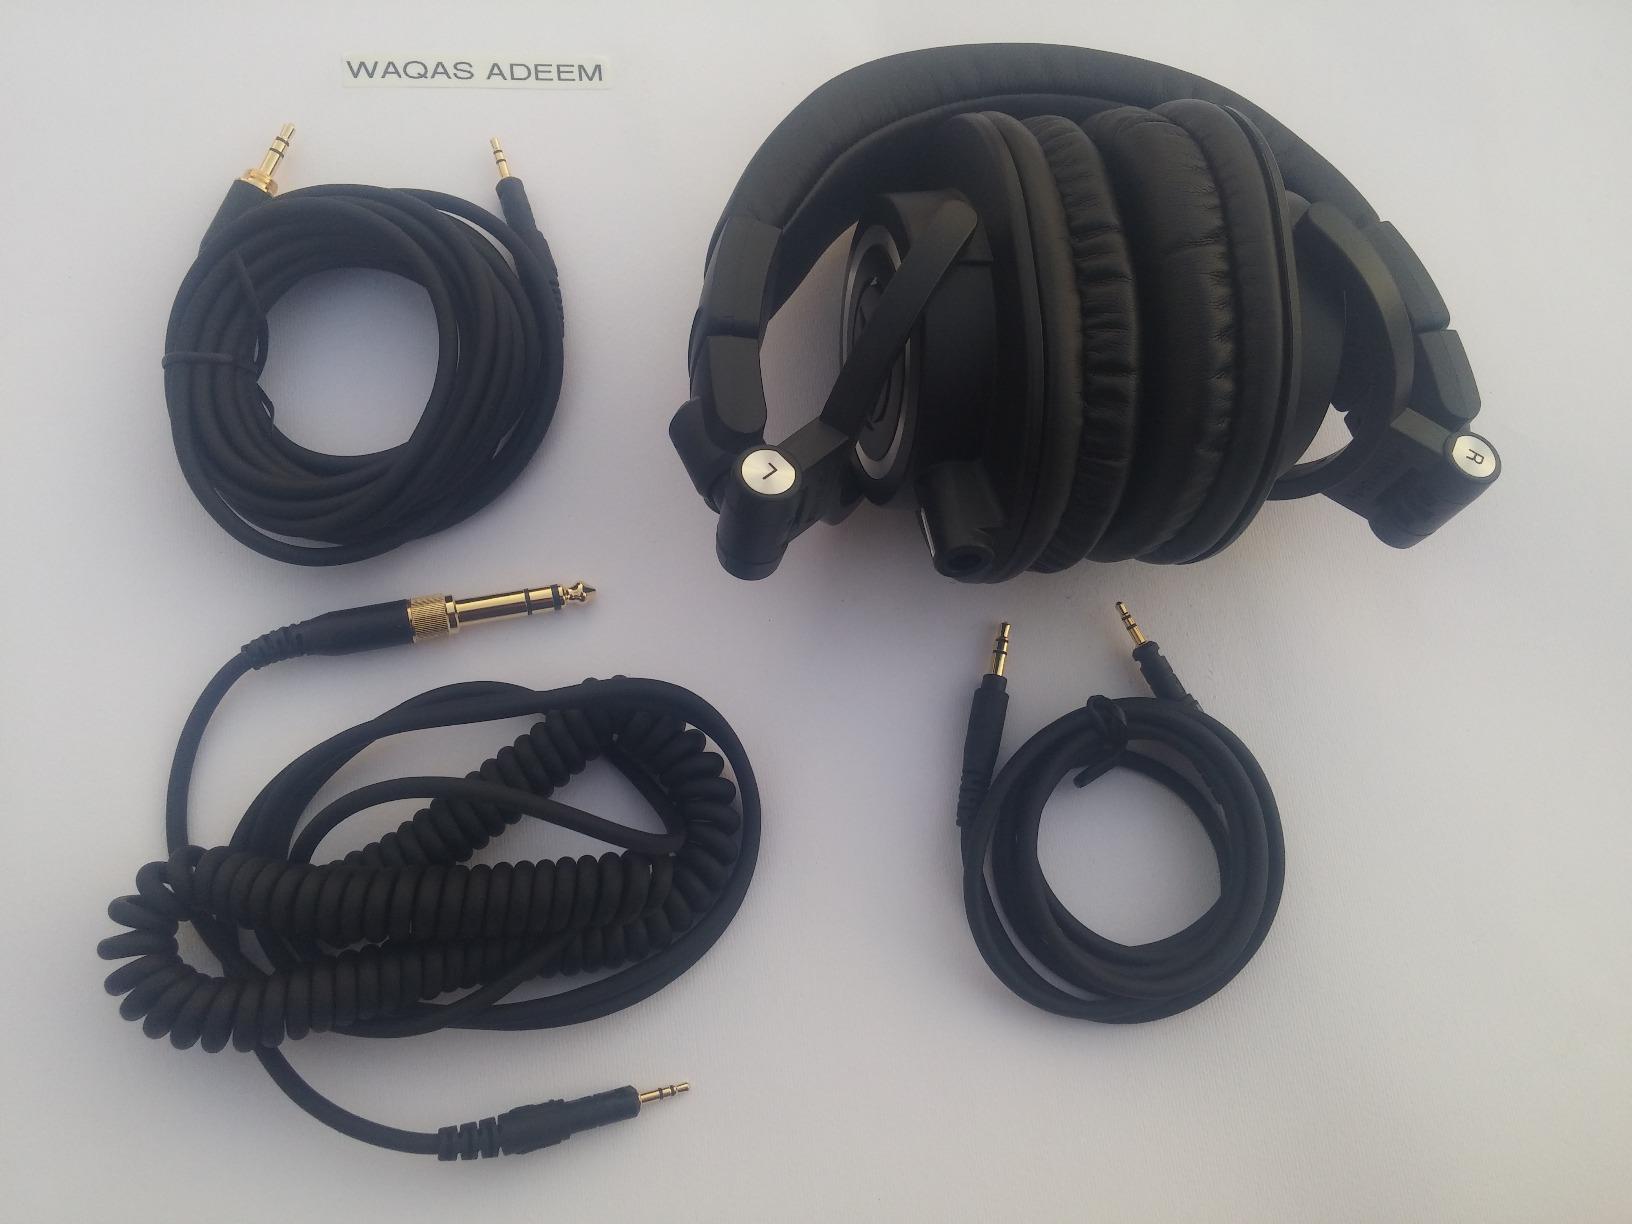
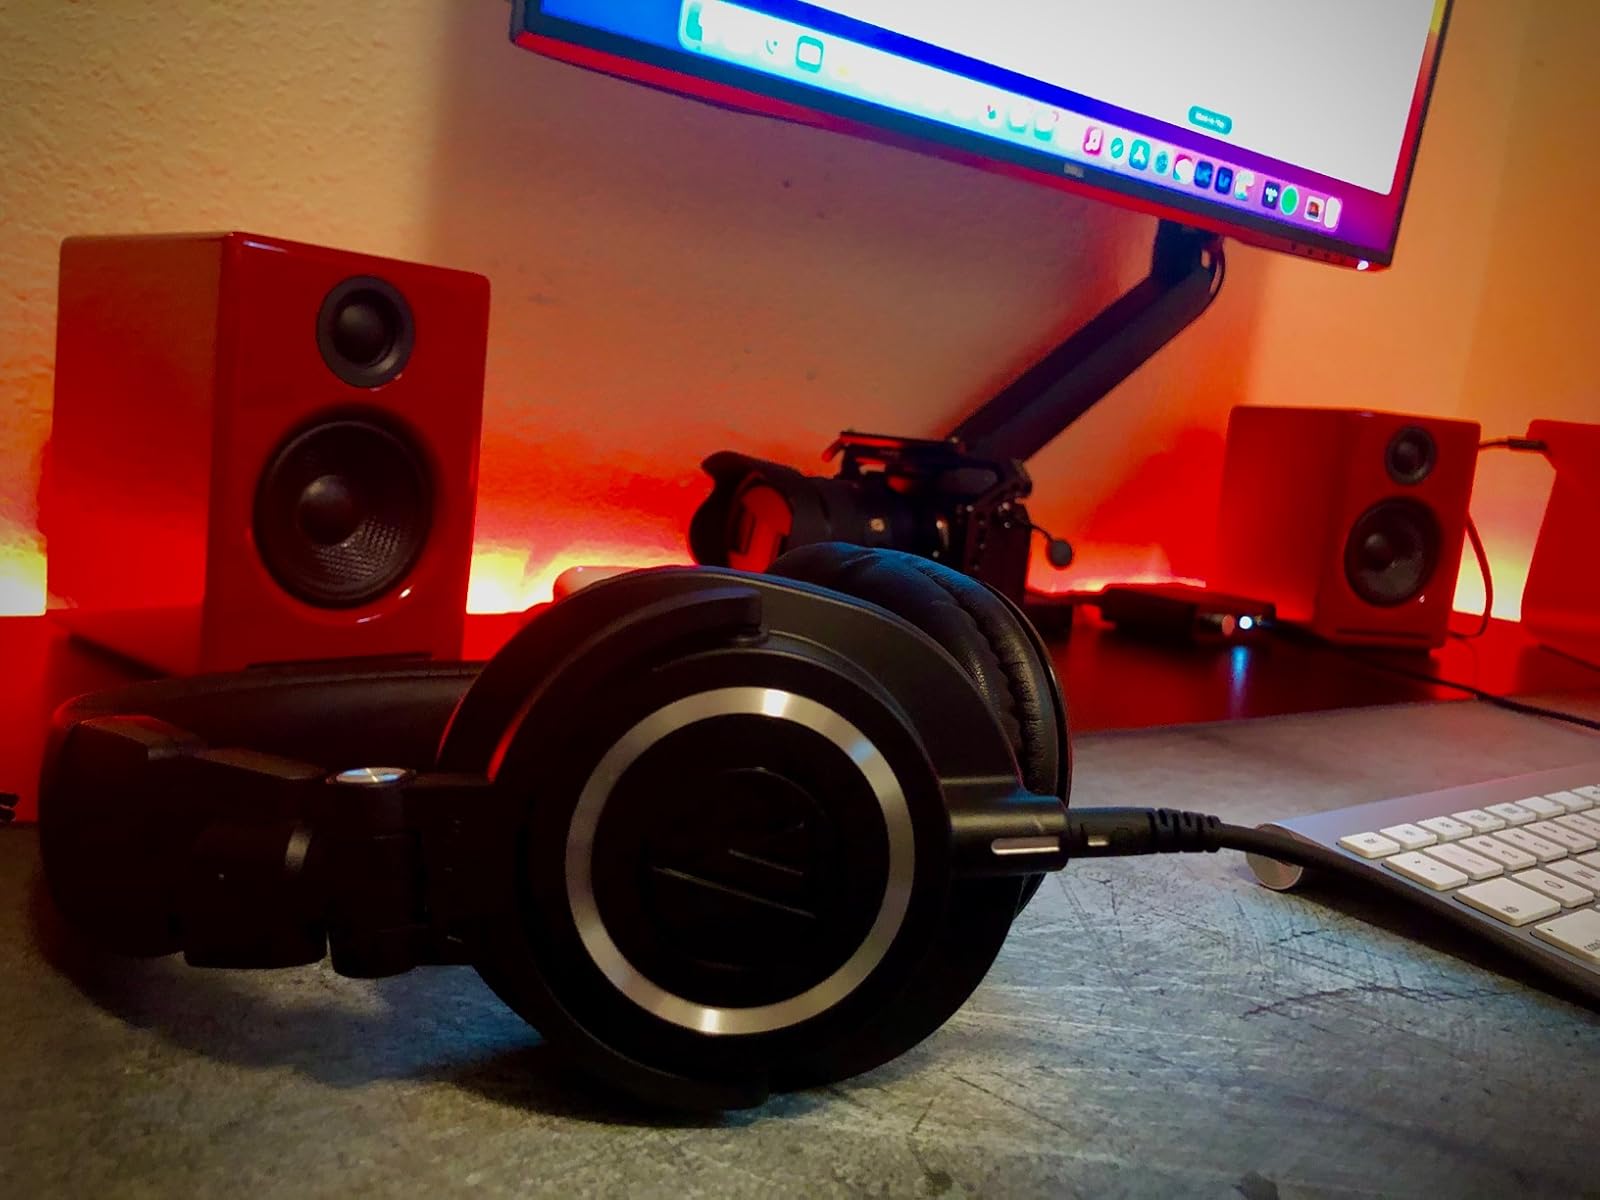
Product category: headphones
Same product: yes